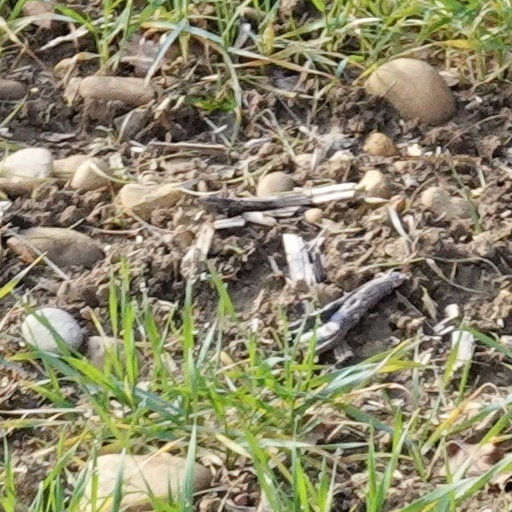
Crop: wheat